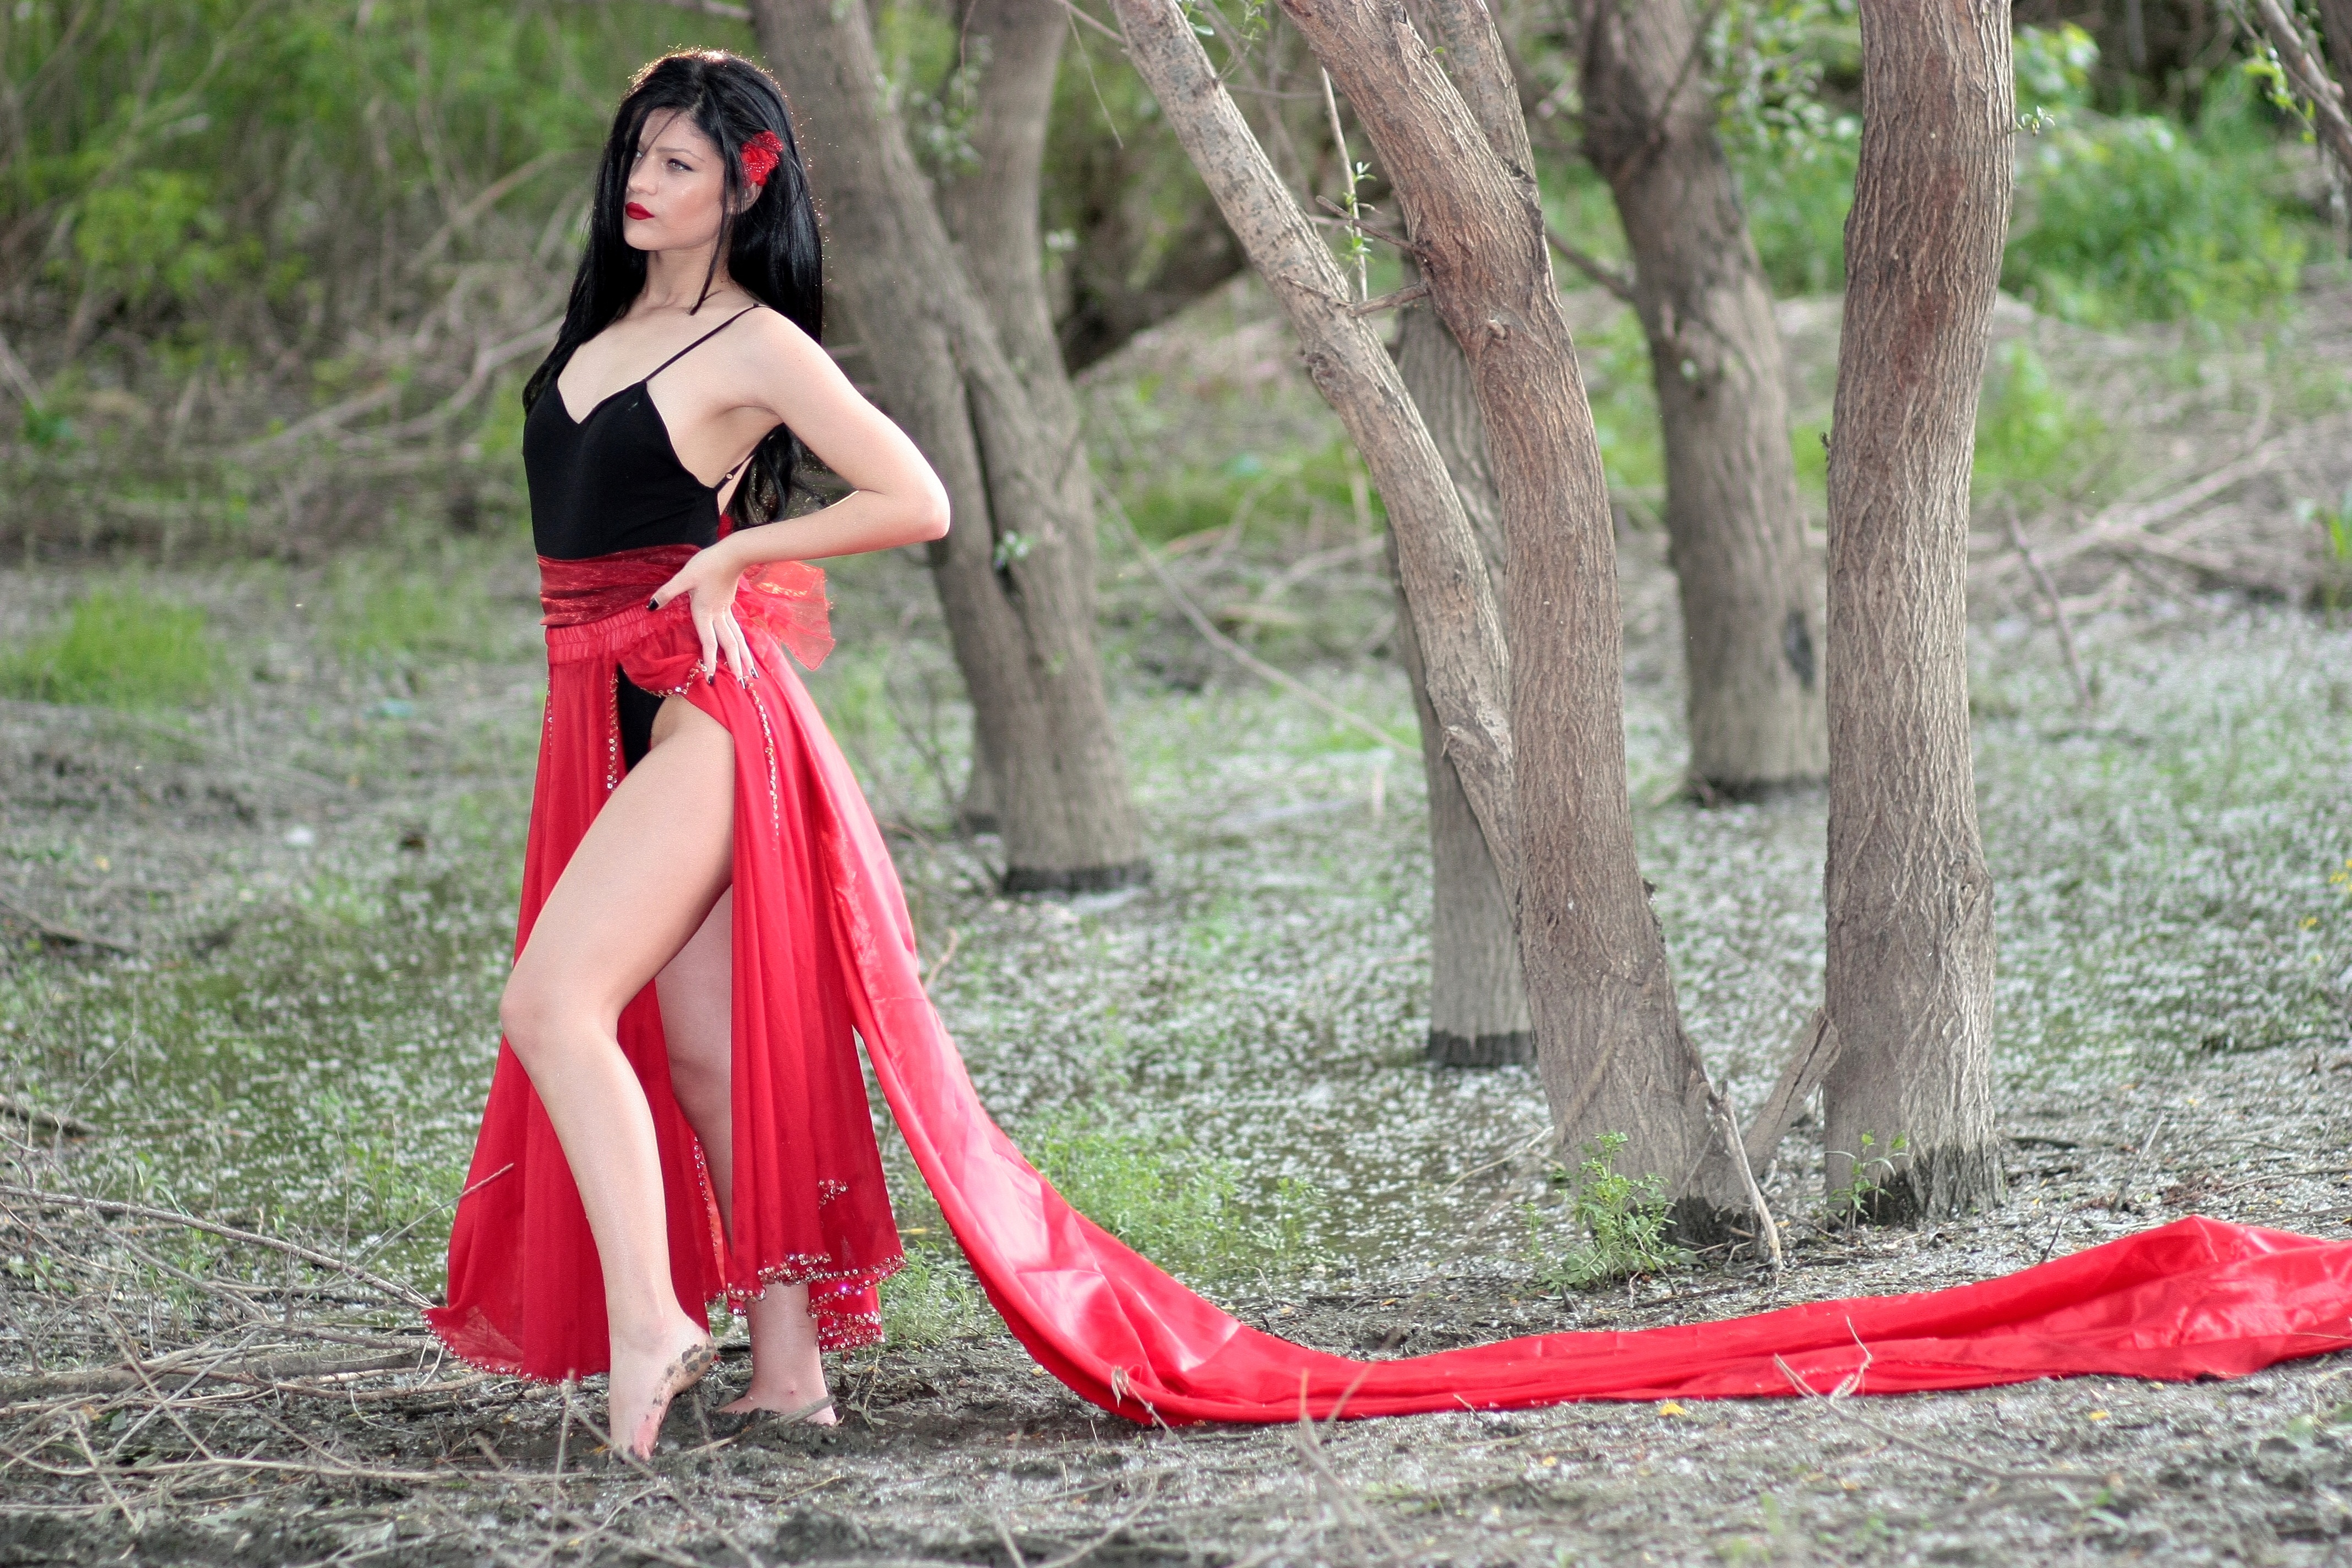
forest, girl, trunk, leg, brunette, red, clothing, human body, dress, beauty, prom, gown, blue eyes, abdomen, photo shoot